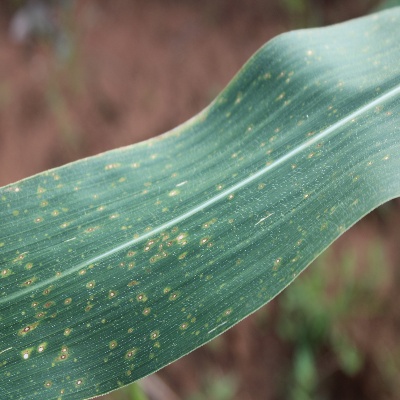
Crop: Maize
Condition: leaf spot